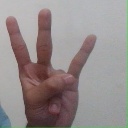
अक्षर: क्ष